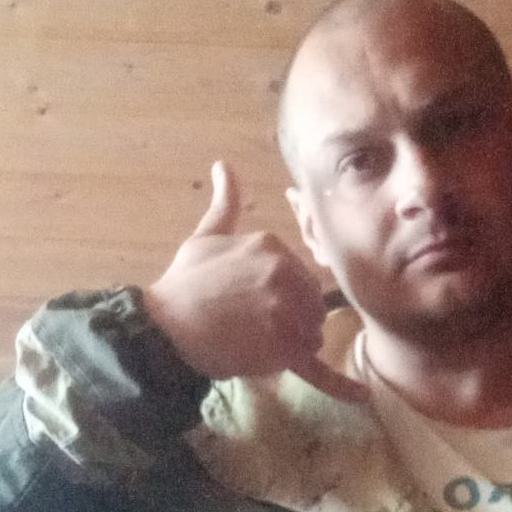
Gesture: call